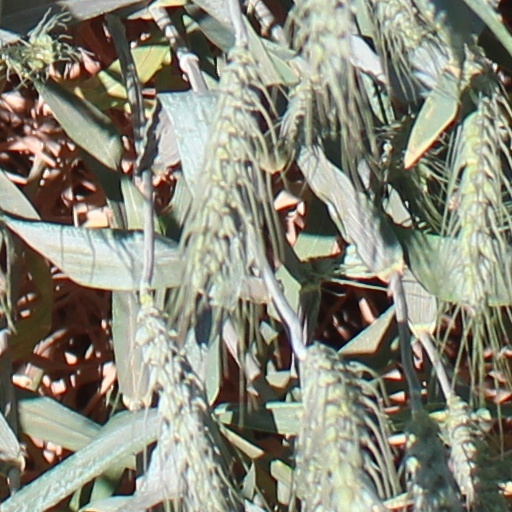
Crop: wheat